History of Washington & Jefferson College

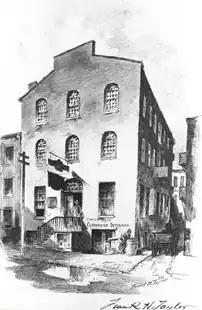
The Tivoli Theater in Philadelphia, first home of the Jefferson Medical College.

Largely resulting from the lobbying efforts of Reverend McMillan and two of his elders, Judge James Allison and Judge John McDowell, Washington Academy was chartered by the Pennsylvania General Assembly on September 24, 1787, providing for the "education of youths in useful arts, sciences and literature. The first members of the board of trustees included these three men, as well as Reverends Dod and Smith. The board quickly secured a land grant of north of the Ohio River and west of Allegheny River (present-day Beaver County) from the Secretary of the Land Office. This tract of land, secured from the Lenape and Wyandot in the Treaty of Fort McIntosh, was subject to competing claims resulting from poorly executed grants. The land, impractically distant from Washington County, was gradually sold off for funds. After a difficult search for a headmaster, in which the trustees consulted Benjamin Franklin, the trustees unanimously selected Thaddeus Dod, considered to be the best scholar in western Pennsylvania. Instruction began on April 1, 1789, in the upper room of the log courthouse in Washington.